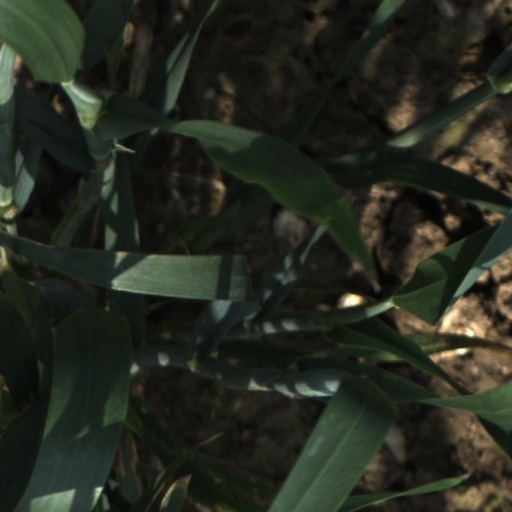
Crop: wheat